Princess Louise Fusiliers

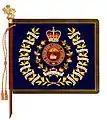
Regimental colour

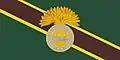
Camp flag

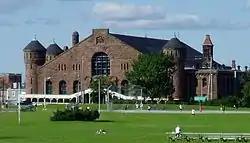
Halifax Armoury

The regiment's armoury is the Halifax Armoury 2667 North Park Street, North Central Halifax Regional Municipality which is a Romanesque Revival drill hall, built for the active militia, of red rough faced brick.